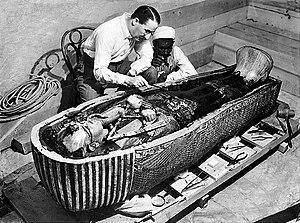
Toutânkhamon est le onzième pharaon de la XVIIIᵉ dynastie. Selon les dernières études génétiques, il est le fils d'Akhenaton et de la propre sœur de ce dernier, dont l'identité est inconnue, mais désignée comme Younger Lady, dont la momie est répertoriée KV35YL. Manéthon l'appelle Chebres.
Le terme pharaon sert à désigner les rois et reines de l'Égypte antique. Les noms de 345 pharaons nous sont parvenus grâce à de multiples attestations dont des listes royales compilées par les scribes égyptiens. Ces souverains se sont succédé sur une période de plus de trois millénaires entre -3150 et -30. Depuis les Ægyptiaca de Manéthon, historien et grand-prêtre d'Héliopolis au -IIIᵉ siècle, cette longue période est divisée en trente dynasties depuis l'unification du royaume par le mythique Narmer-Ménès et jusqu'à la disparition de Nectanébo II en -343, le dernier pharaon d'une Égypte indépendante. Après lui se succèdent deux dynasties étrangères, la XXXIᵉ dynastie des empereurs perses achéménides et la dynastie des Ptolémées d'origine macédonienne. L'archéologie a aussi permis de distinguer une dynastie archaïque, antérieure à la première, la dynastie égyptienne zéro.